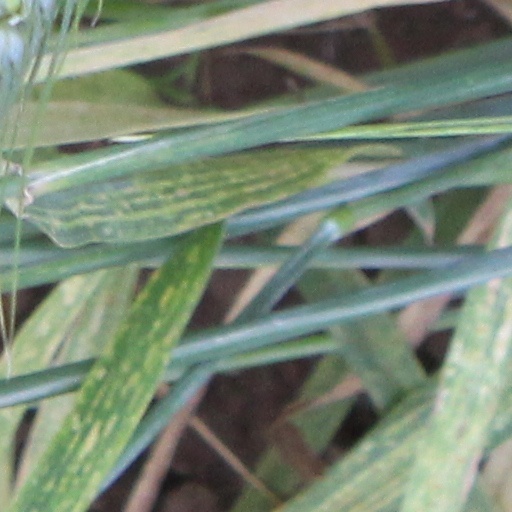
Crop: wheat